Mexican Revolution

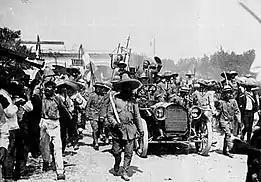
Francisco I. Madero, Emiliano Zapata, in Cuernavaca. Zapata rebelled against Madero in 1911 because of Madero's slowness in implementing land reform

The Constitutionalist Army fought in the name of the 1857 Constitution promulgated by liberals during the Reform era, sparking a decade-long armed conflict between liberals and conservatives. In contrast, the 1917 Constitution came at the culmination of revolutionary struggle. Drafting a new constitution was not a given at the outbreak of the Revolution. Carranza's 1913 Plan of Guadalupe was a narrow political plan to unite Mexicans against the Huerta regime and named Carranza as the head of the Constitutionalist Army. Increasingly revolutionaries called for radical reform. Carranza had consolidated power and his advisers persuaded him that a new constitution would better accomplish incorporating major reforms than a piecemeal revision of the 1857 constitution.